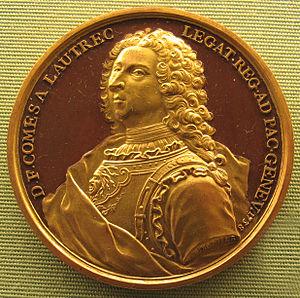
Cette page recense, par règne ou mandat politique, les personnalités élevées à la dignité de maréchal de France, grand office de la couronne de France, leur portrait et leurs armoiries.
Jean Dassier, né le 17 août ou 17 octobre 1676 à Genève et mort dans la même ville le 12 novembre 1763, est un médailleur genevois.
Daniel François de Gélas de Voisins d'Ambres, dit le comte de Lautrec, baron d’Ambres, est un militaire français du XVIIIᵉ siècle, né à Lavaur le 24 novembre 1682 et mort à Paris le 14 février 1762, qui fut maréchal de France en 1757.